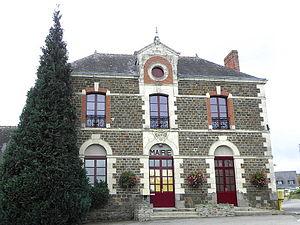
Mairie de Montreuil-le-Gast (35).
Montreuil-le-Gast est une commune française située dans le département d'Ille-et-Vilaine en région Bretagne, peuplée de 1 936 habitants.